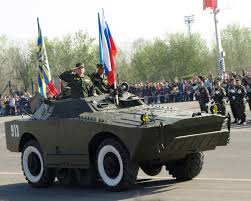
Label: BRDM